HMAS Australia (1911)

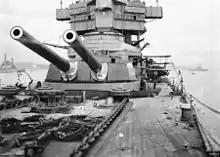
"Australia"s forward turret ('A') in 1918. Note the port (i.e. left-side) wing turret in the background with a biplane on its roof

"Australia" had an overall length of , a beam of , and a maximum draught of . The ship displaced at load and at deep load. She had a crew of 818 officers and ratings in 1913.